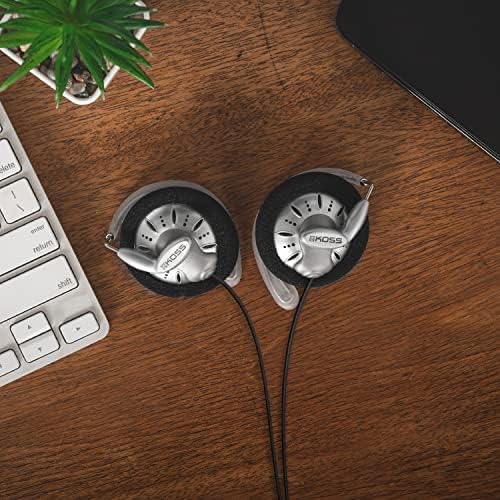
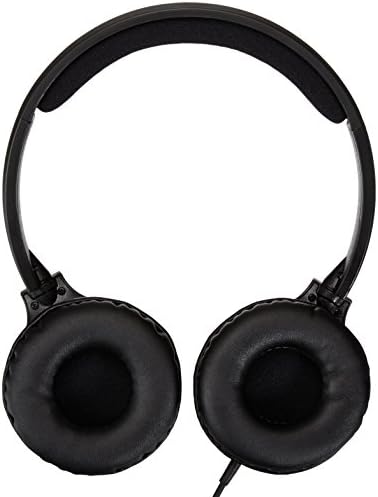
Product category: headphones
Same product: no